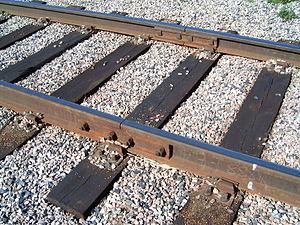
Créosote est le nom donné à plusieurs sortes d'huiles extraites de goudrons qui sont des composés complexes.